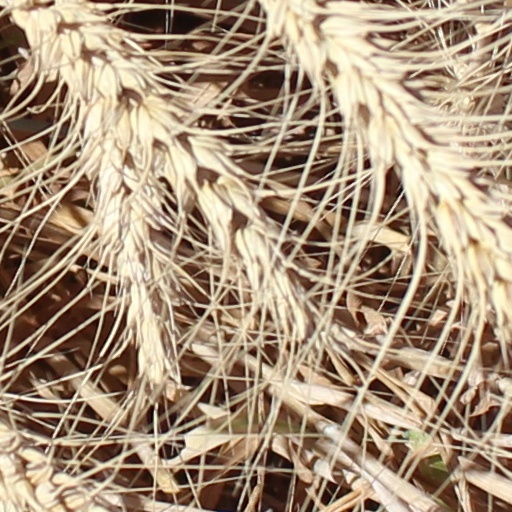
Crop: wheat